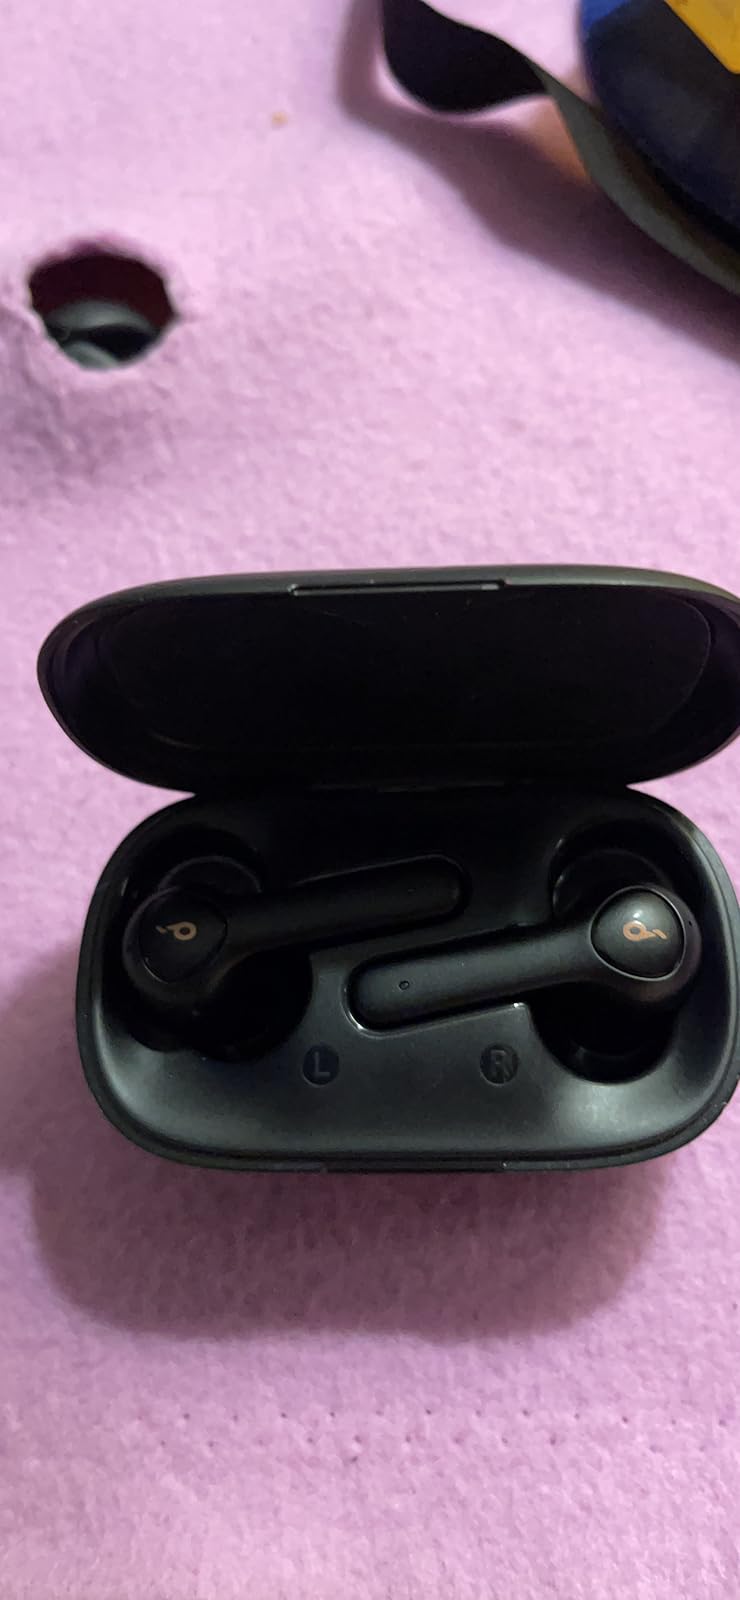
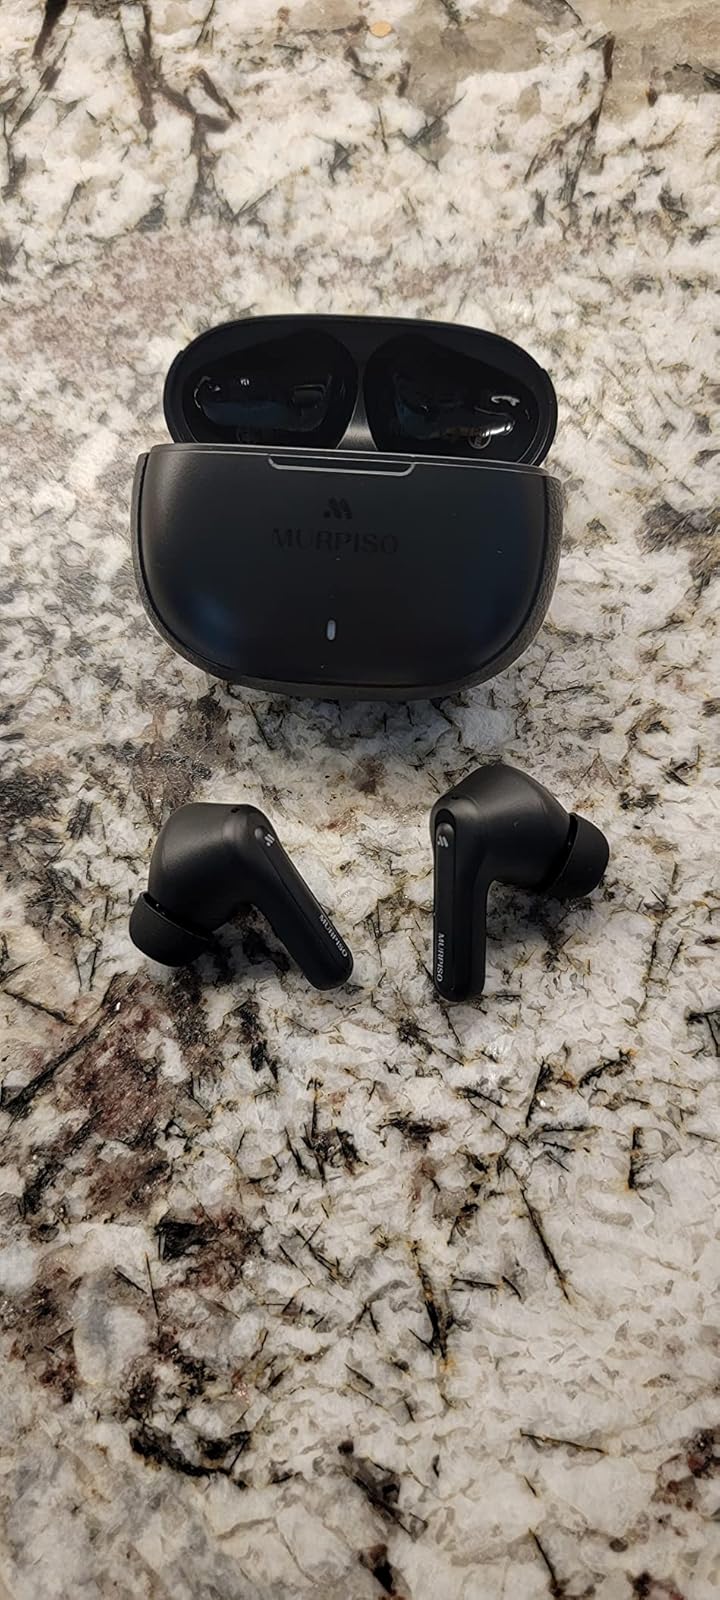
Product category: earbuds
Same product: no